Chintulov Ridge

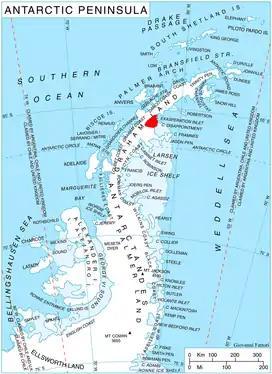
Location of Aristotle Mountains on the Antarctic Peninsula.

Chintulov Ridge (‘Chintulov Hrebet’ \'chin-tu-lov 'hre-bet\) is the rocky ridge extending 6.9 km in north-northwest to south-southeast direction and 2.6 km wide, rising to 1145 m in Aristotle Mountains on Oscar II Coast in Graham Land. It is situated in the southeast foothills of Mount Sara Teodora, surmounting Ambergris Glacier to the west, and Flask Glacier and one of its tributaries to the south and east respectively. The feature is named after the Bulgarian poet Dobri Chintulov (1822-1886), in connection with the settlement Chintulovo in Southeastern Bulgaria.